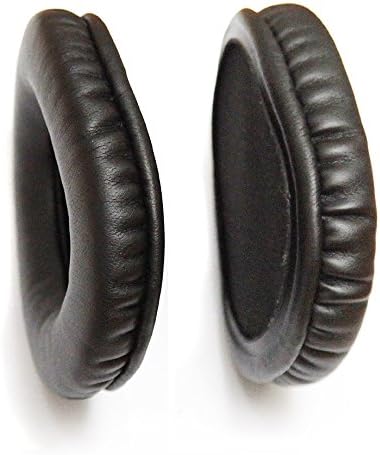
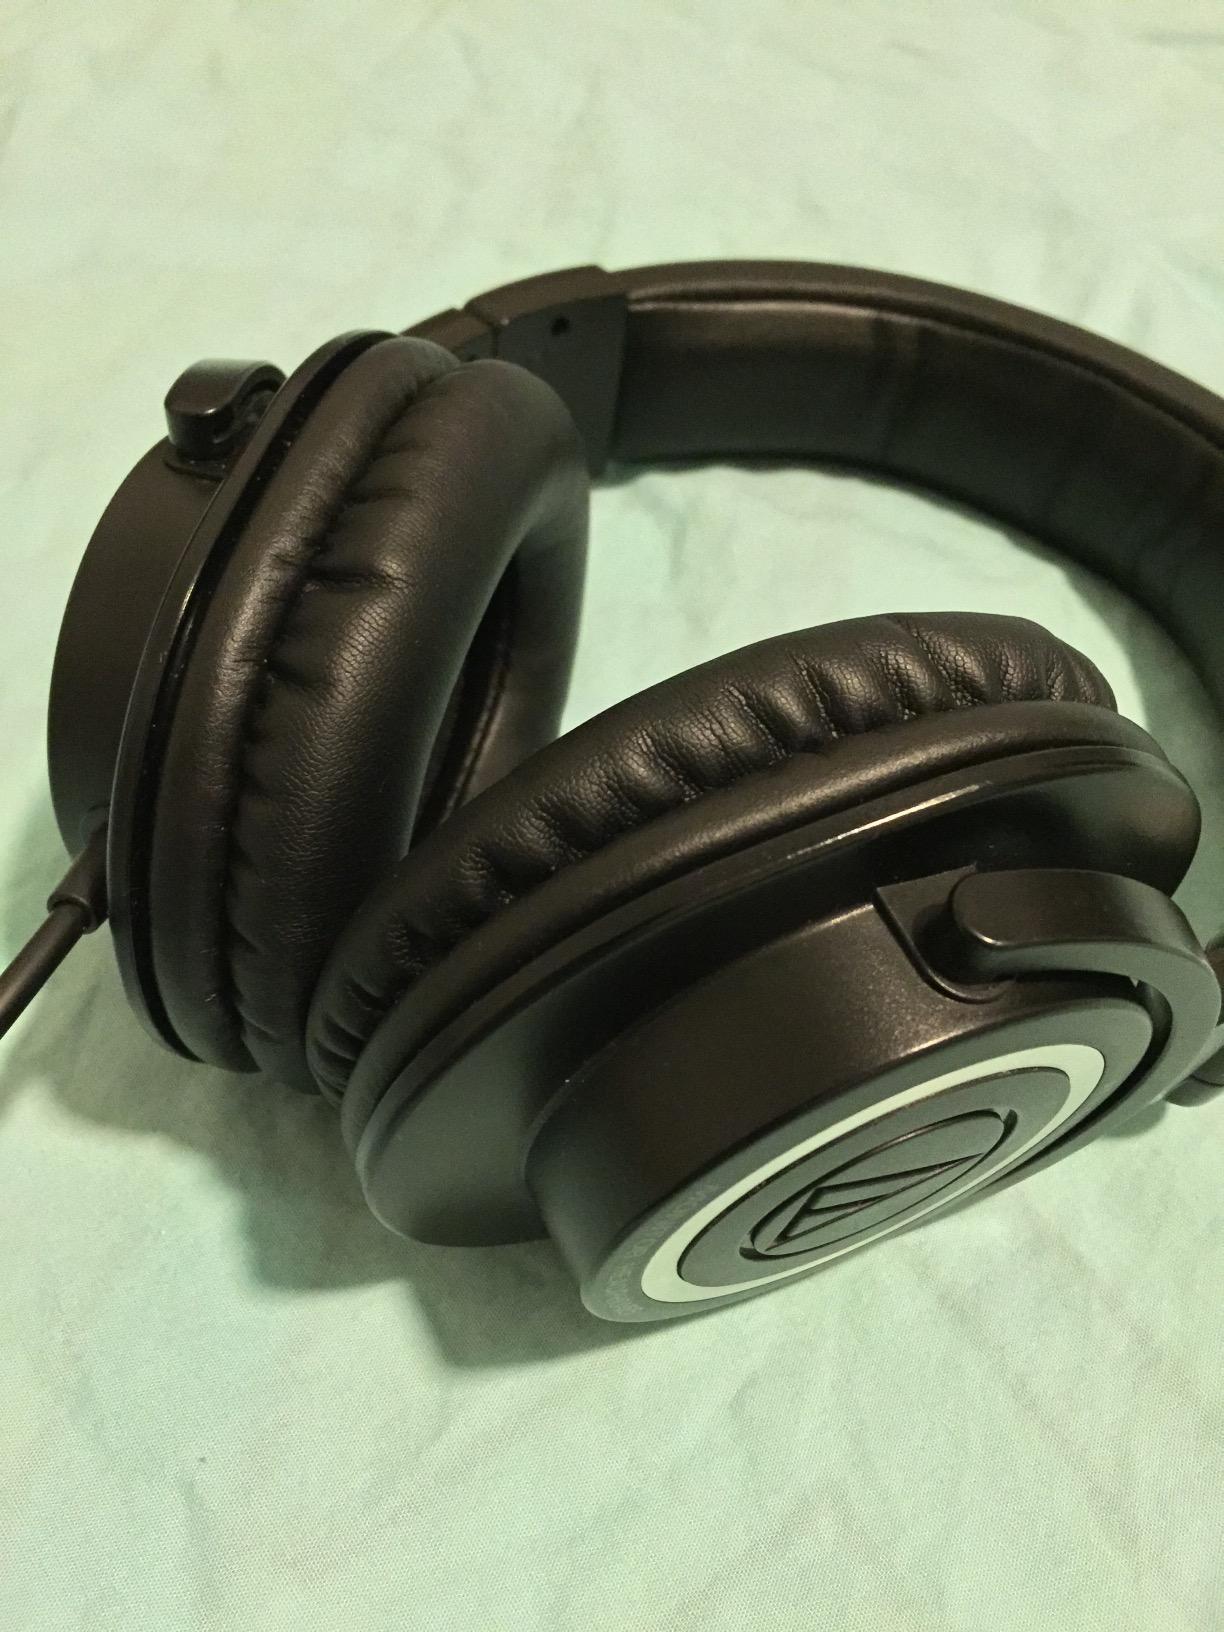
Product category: headphones
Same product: yes